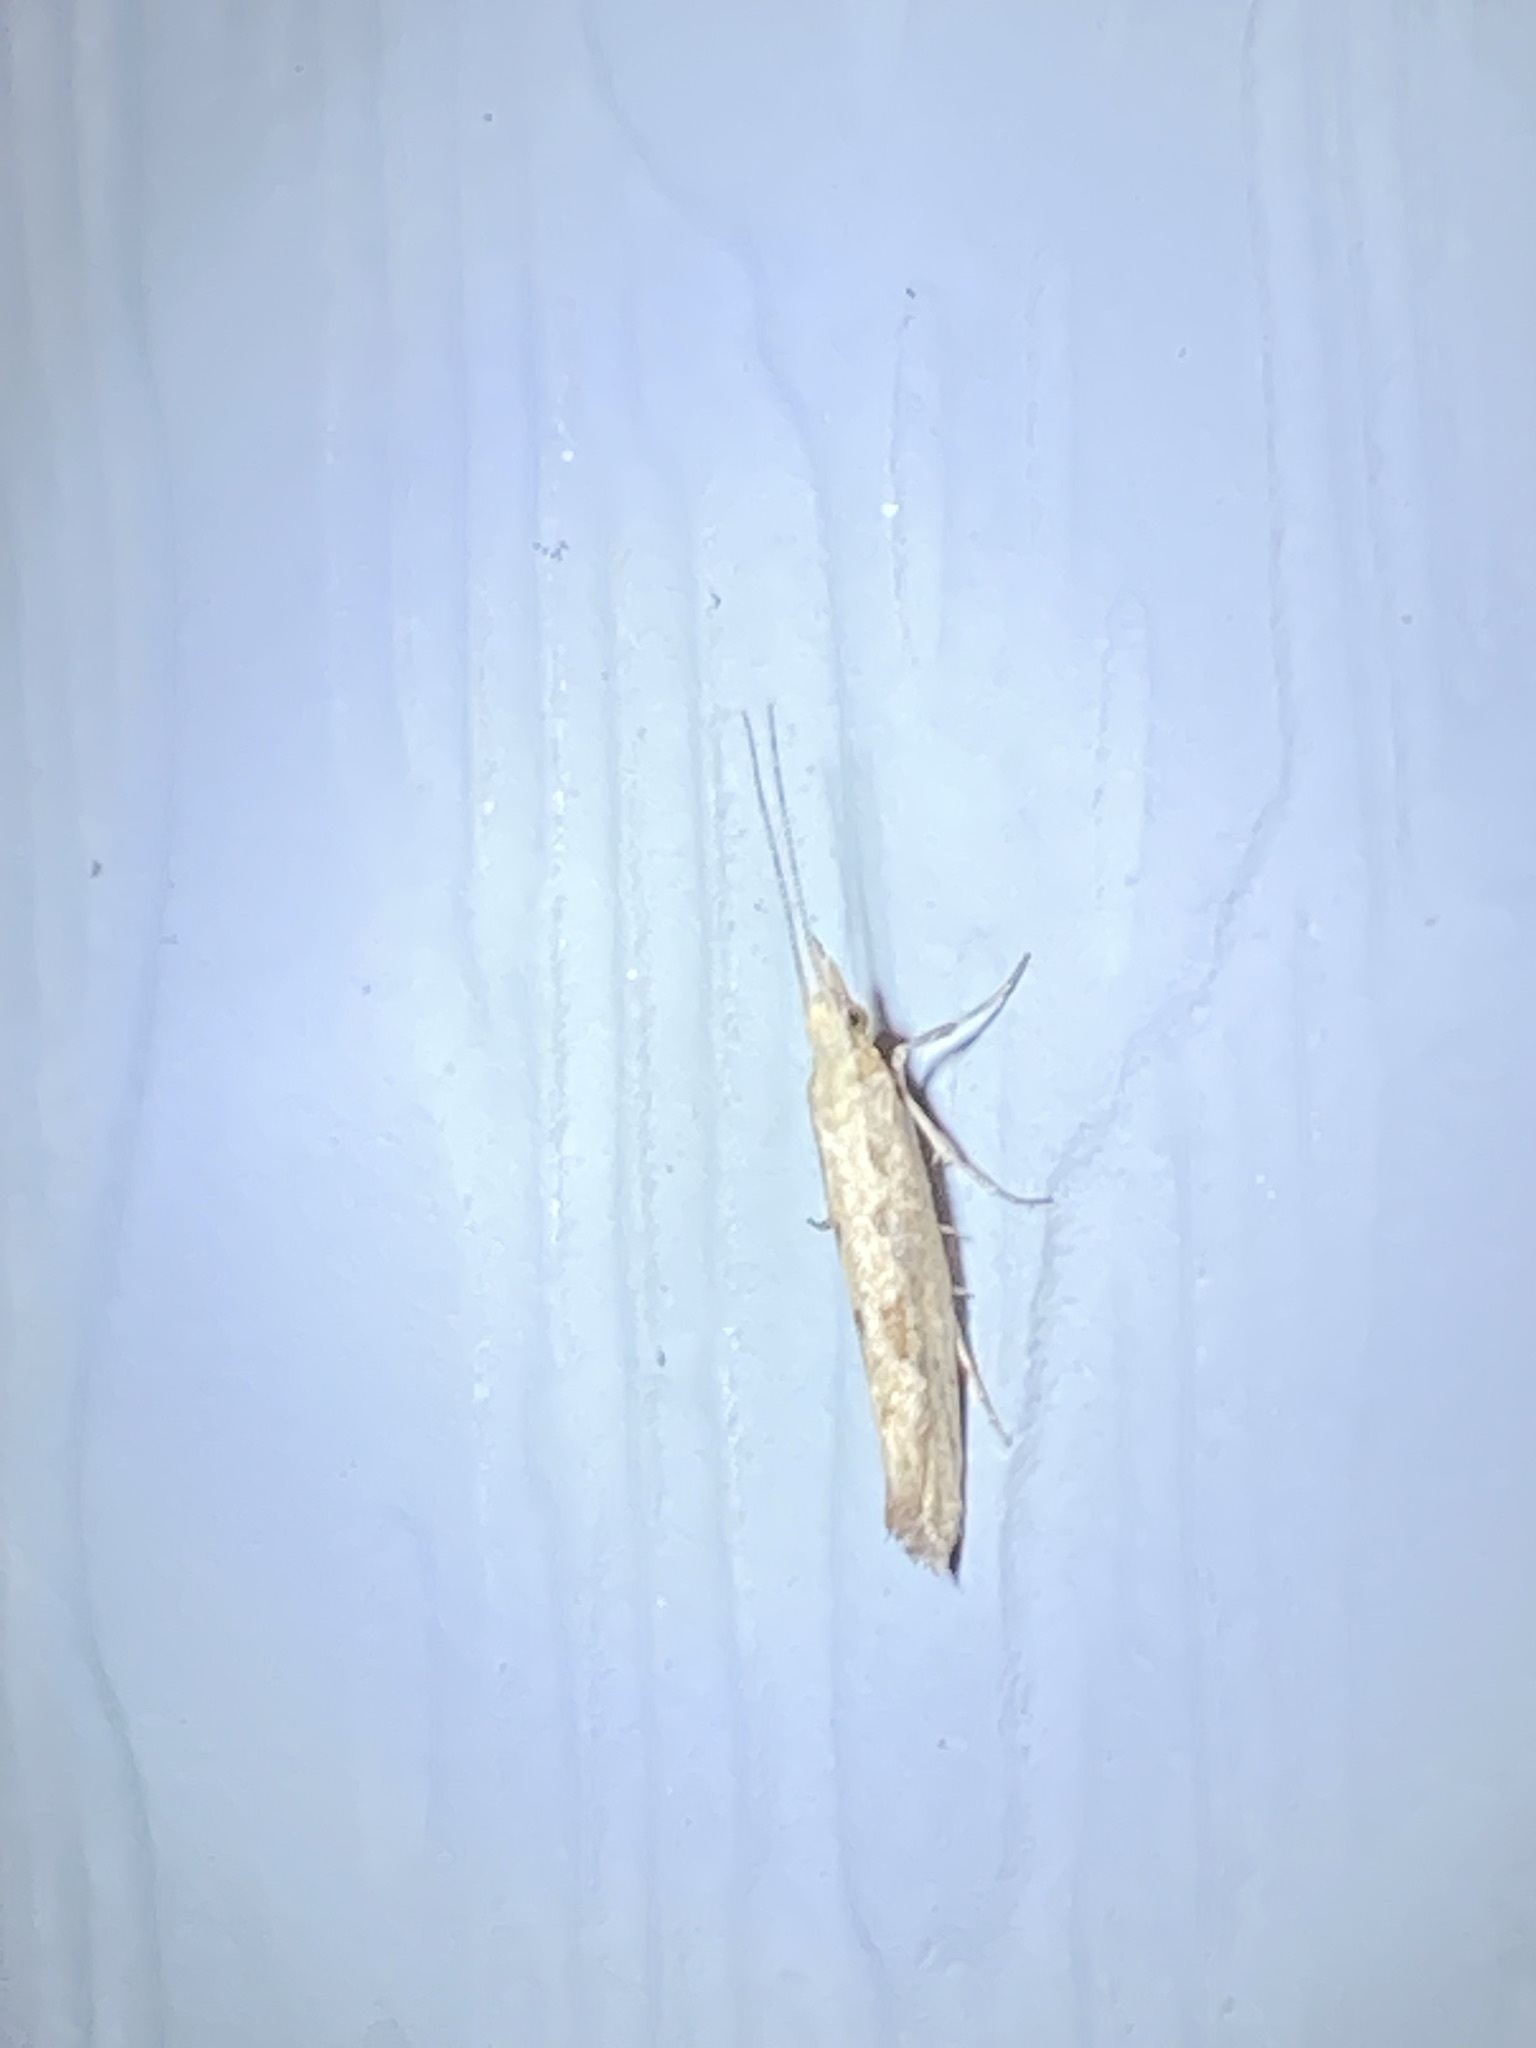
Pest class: diamondback_moth